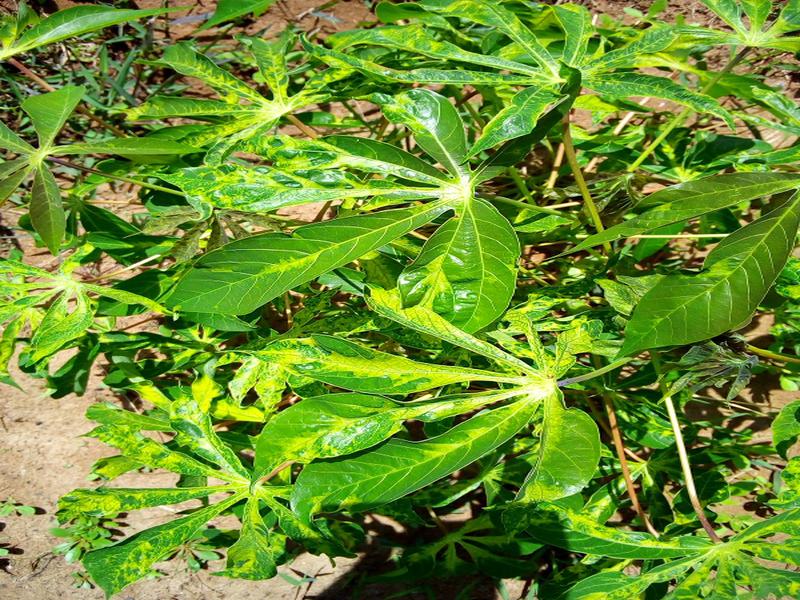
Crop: cassava
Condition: mosaic_disease